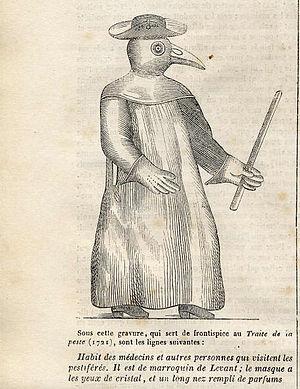
"" Sous cette gravure , qui sert de frontispice au Traite de la peste (1721) , sont les lignes suivantes
Jean-Jacques Manget, né le 19 juin 1652 à Genève et mort dans la même ville le 15 août 1742, est un médecin genevois, auteur d'ouvrages de compilation, en particulier d'un grand recueil alchimique la Bibliotheca Curiosa Chemica.